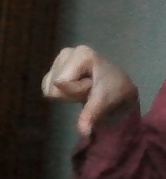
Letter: waw